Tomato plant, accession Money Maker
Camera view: vertical (180 deg); turntable rotation: 90 degrees
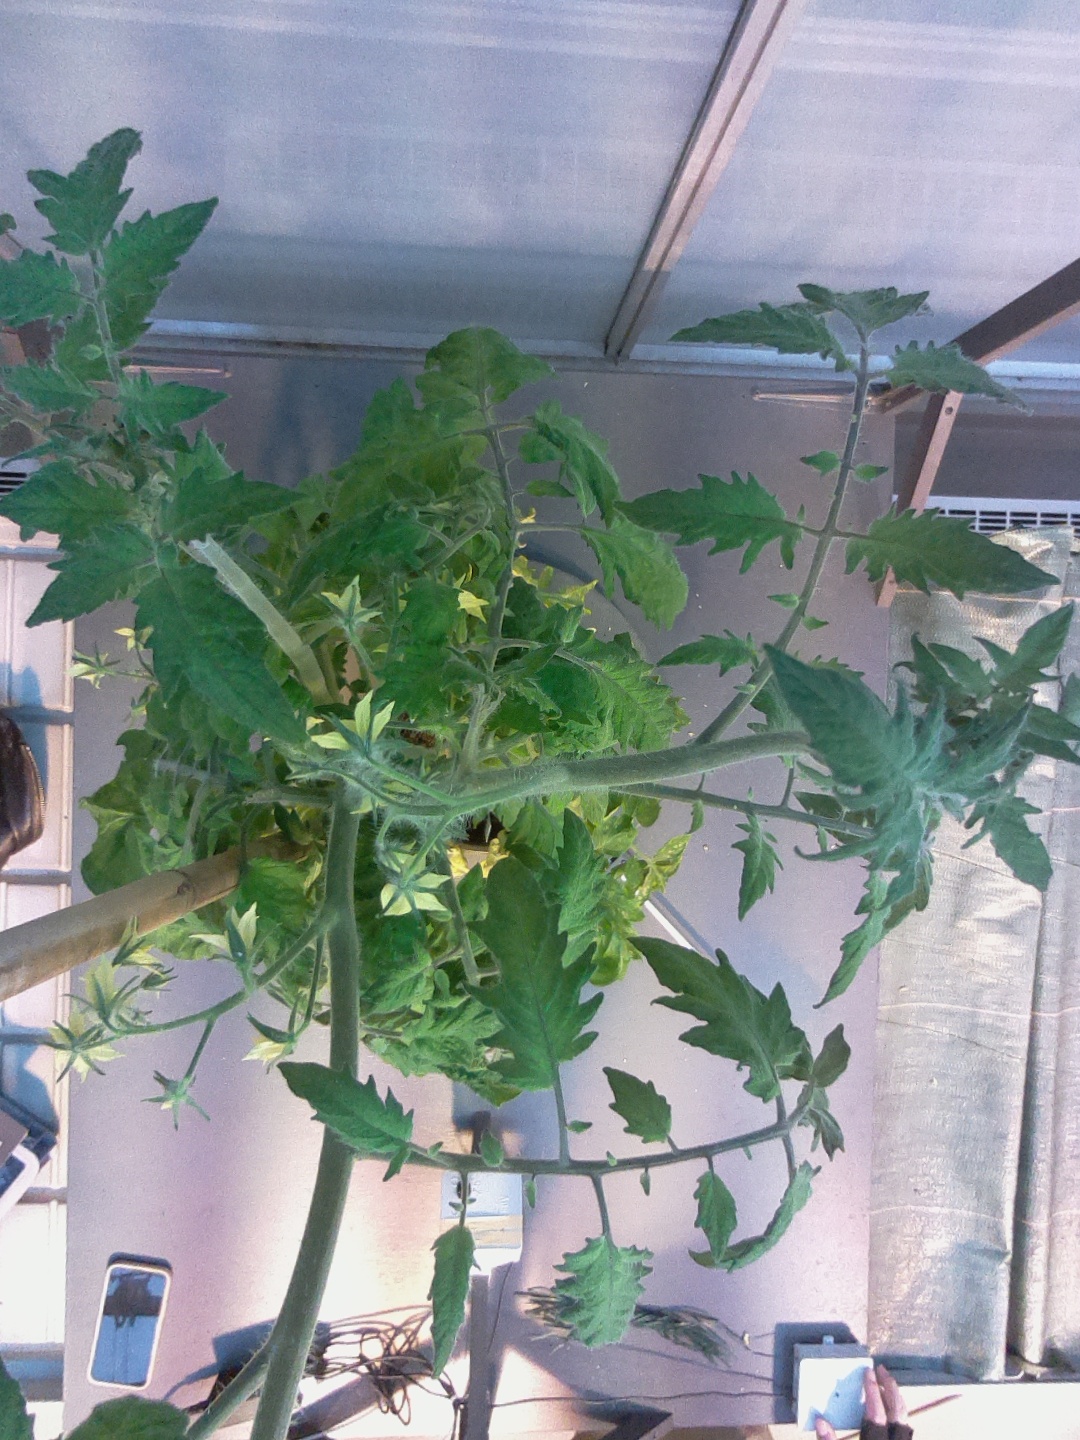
BBCH growth stage 71: 10%-20% of final fruit size